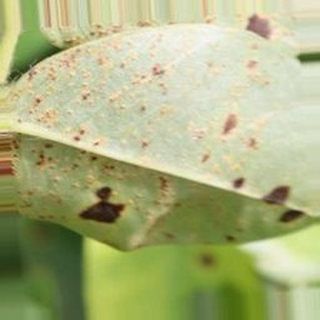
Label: groundnut_rust